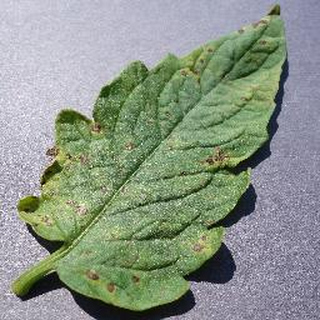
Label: tomato_septoria_leaf_spot